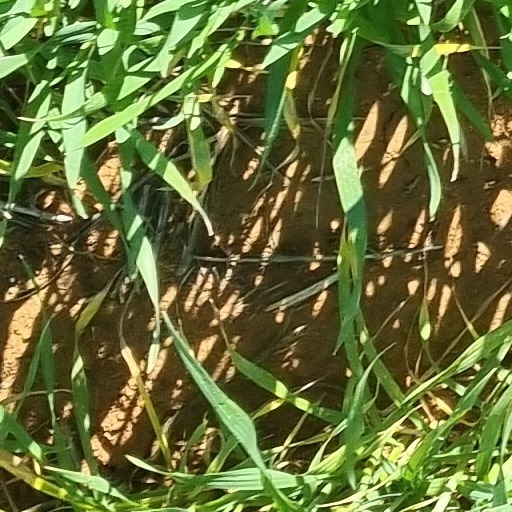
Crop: wheat